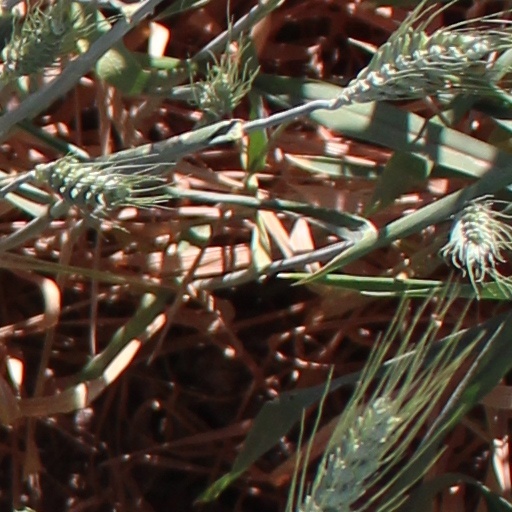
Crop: wheat